Answer in natural language. How many ShelvingUnits are visible in the scene? Choose between the following options: 1, 3, 0, 4 or 2
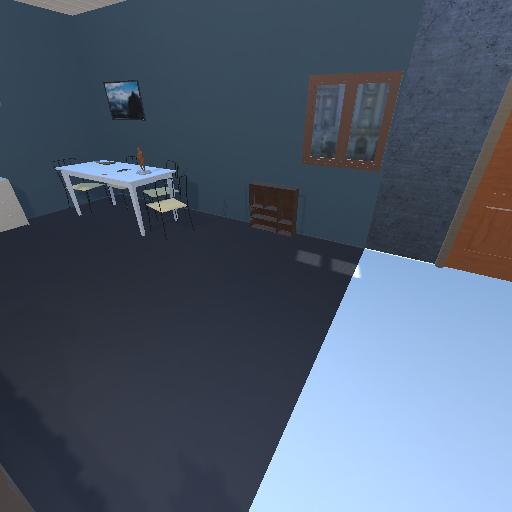
<answer>1</answer>